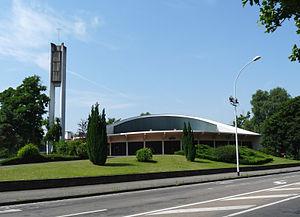
Eglise catholique (Sainte-Bernadette) de la Cité de l'Ill, Strasbourg
L'église Sainte-Bernadette est une église catholique située rue de l'Ill dans le quartier de la cité de l'Ill à Strasbourg.
Cet article présente la liste des édifices religieux situés sur le territoire de la ville de Strasbourg.
Cet article donne une liste des voies de la ville de Strasbourg, en France, classées par quartier.
La cité de l’Ill est un quartier du nord de Strasbourg. C'est une zone d'habitat social construite à la fin des années 1950.